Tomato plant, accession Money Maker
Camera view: vertical (180 deg); turntable rotation: 0 degrees
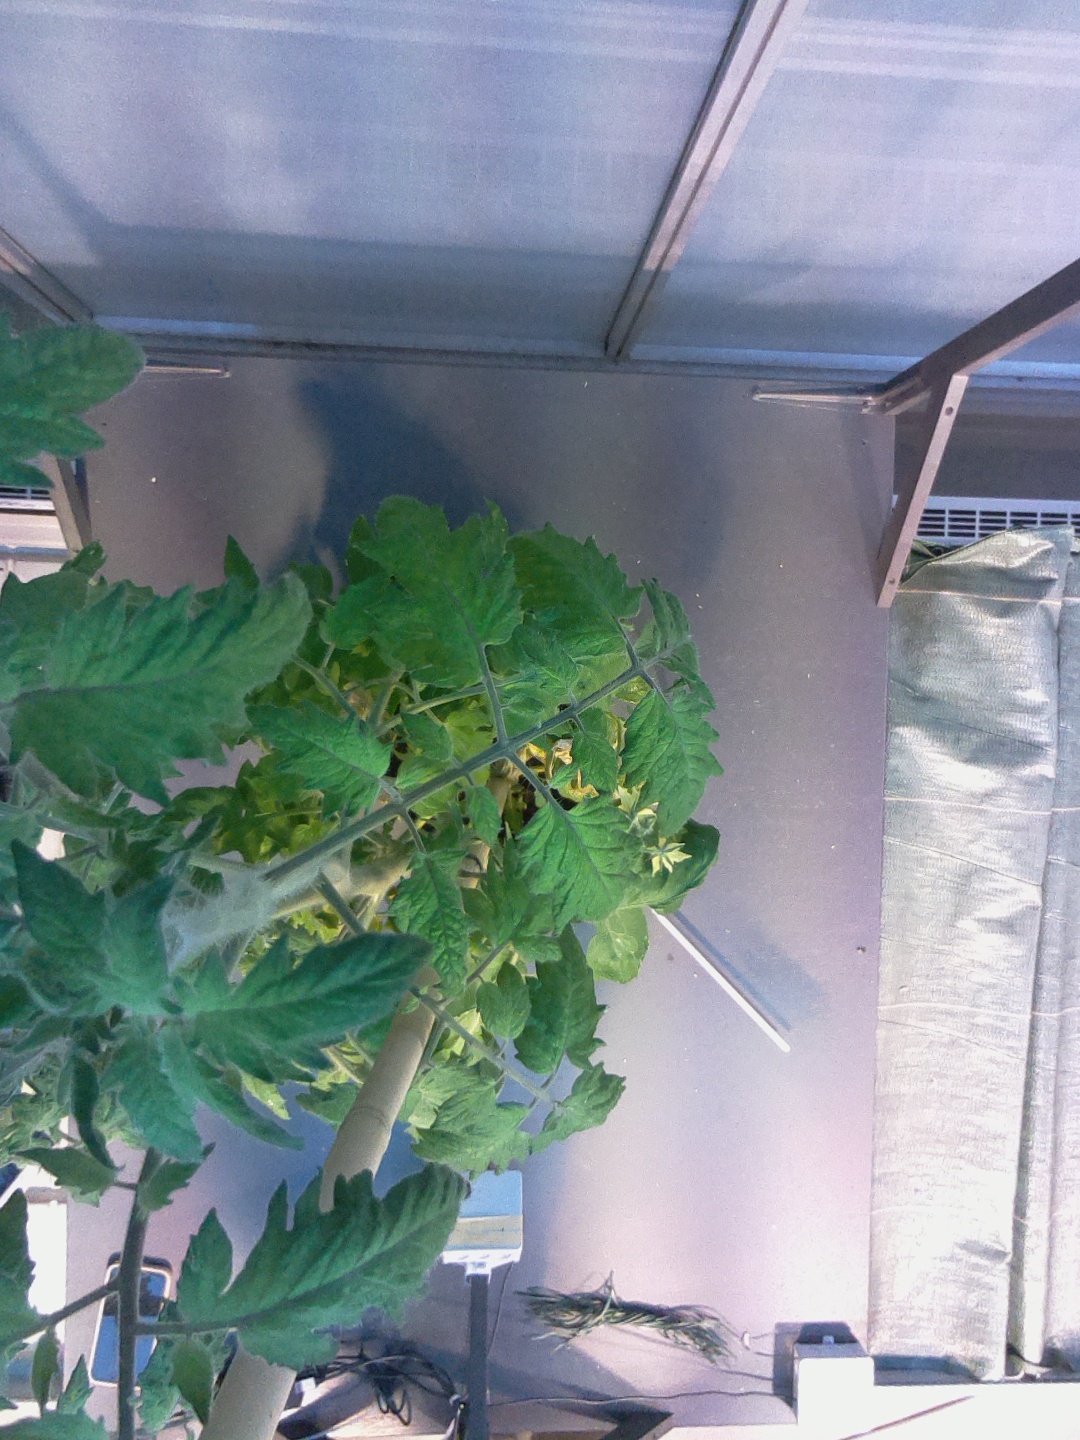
BBCH growth stage 70: Fruits at the main stem or branches visibles